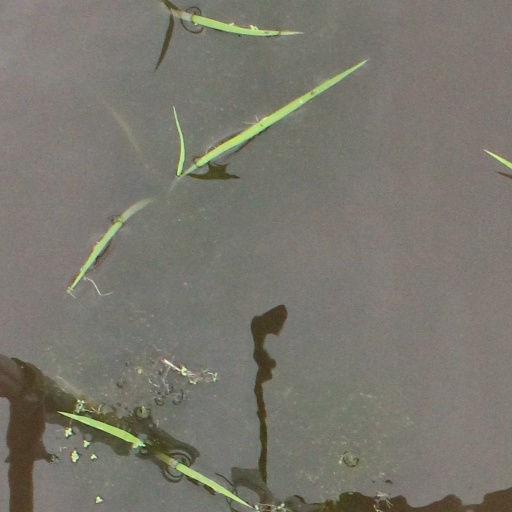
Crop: rice